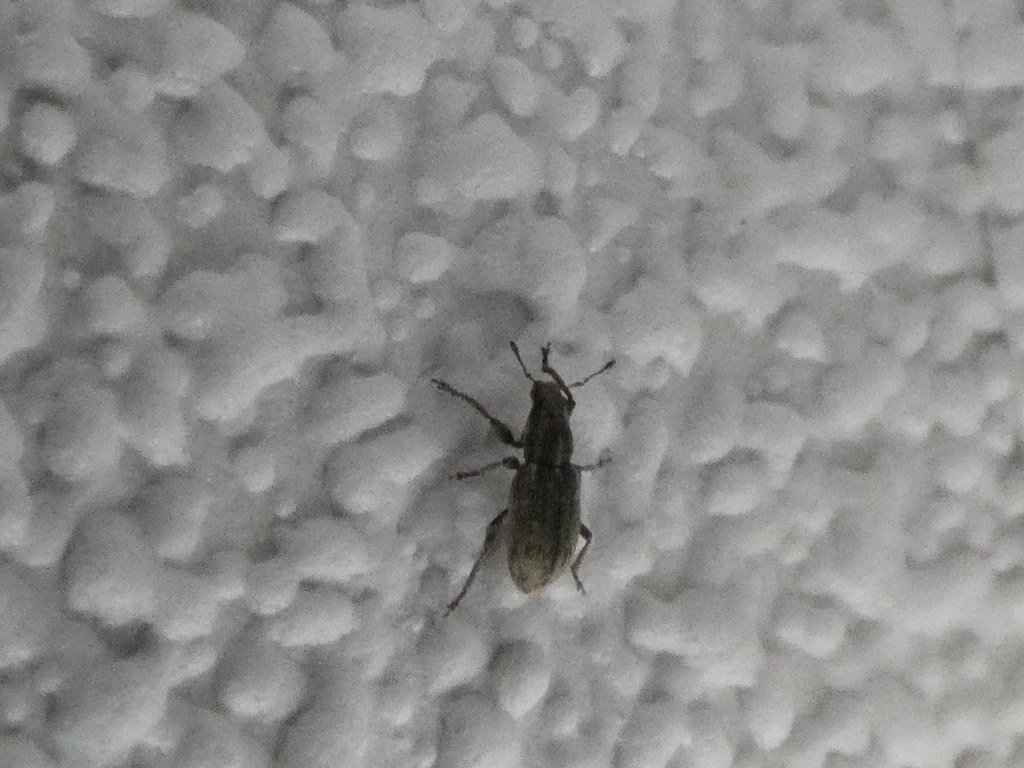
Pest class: pea_leaf_weevil